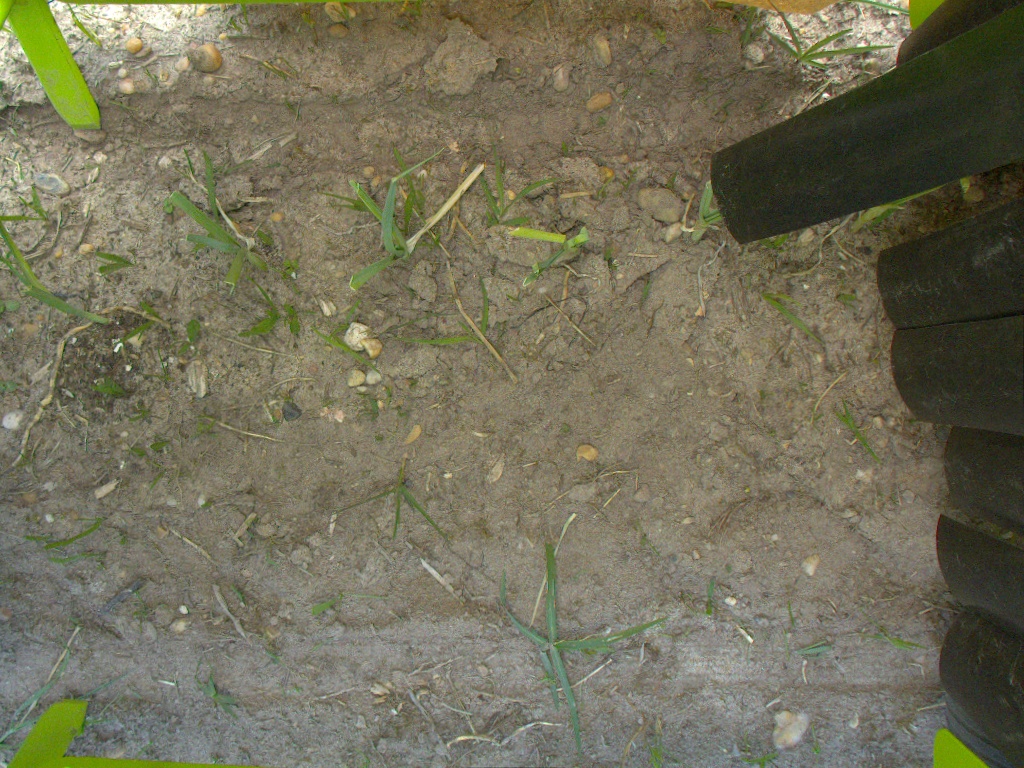
Crop: leek
Objects: stem_leek, stem_leek, stem_leek, stem_leek, stem_leek, stem_leek, leek, leek, leek, leek, leek